Santuario della Madonna del Divino Amore

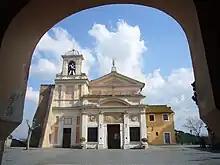
Shrine of Our Lady of Divine Love

Santuario della Madonna del Divino Amore, or the Shrine of Our Lady of Divine Love, is a Roman Catholic shrine in the southern outskirts of Rome dedicated to the Blessed Virgin Mary that consists of two churches: an old church built in 1745 and a new church added to the sanctuary in 1999. The church was included by Pope John Paul II in the pilgrimage of Seven Pilgrim Churches of Rome during the Holy Year 2000.